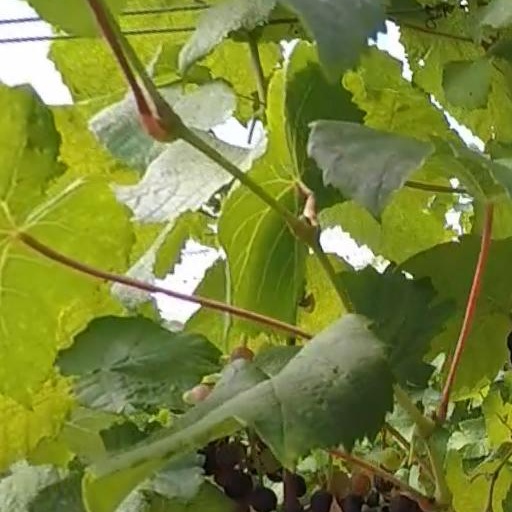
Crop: grape